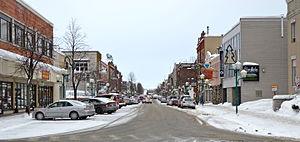
La 5e rue, vue de l'avenue Station, à Shawinigan (Québec).
Shawinigan est une ville du Québec, située en Mauricie. Elle compte 49 349 habitants en 2016. Désignée cité de l'énergie en vertu de son histoire hydroélectrique et industrielle, elle se trouve dans un environnement naturel composé de nombreuses forêts, rivières et lacs.